Council of Five Hundred

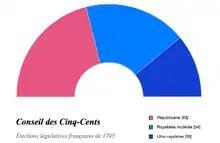
1795 election results - 63 Republicans, 54 moderate Monarchists, 33 ultra-Monarchists

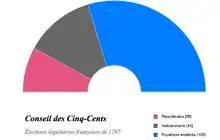
1797 election results: 28 Republicans, 44 Independents, 105 Moderate Monarchists

In the elections of April 1797, there were a number of voting irregularities and a very low turnout, resulting in a strong showing for Royalist tendencies. A number of the newly elected deputies formed the Club de Clichy in the council. Jean-Charles Pichegru, widely assumed to be a monarchist, was elected President of the Council of Five Hundred. After documentation of Pichegru's activities was supplied by Napoleon Bonaparte, the Directors accused the entire body of plotting against the Revolution and moved quickly to annul the elections and arrest the royalists in what was known as the Coup of 18 Fructidor.